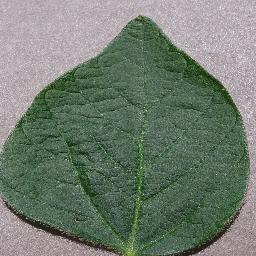
Label: Soybean___healthy